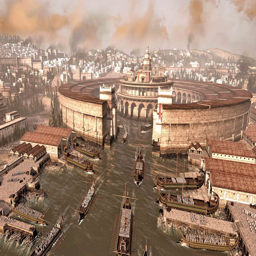
cities are realised on a much grander scale than ever before .